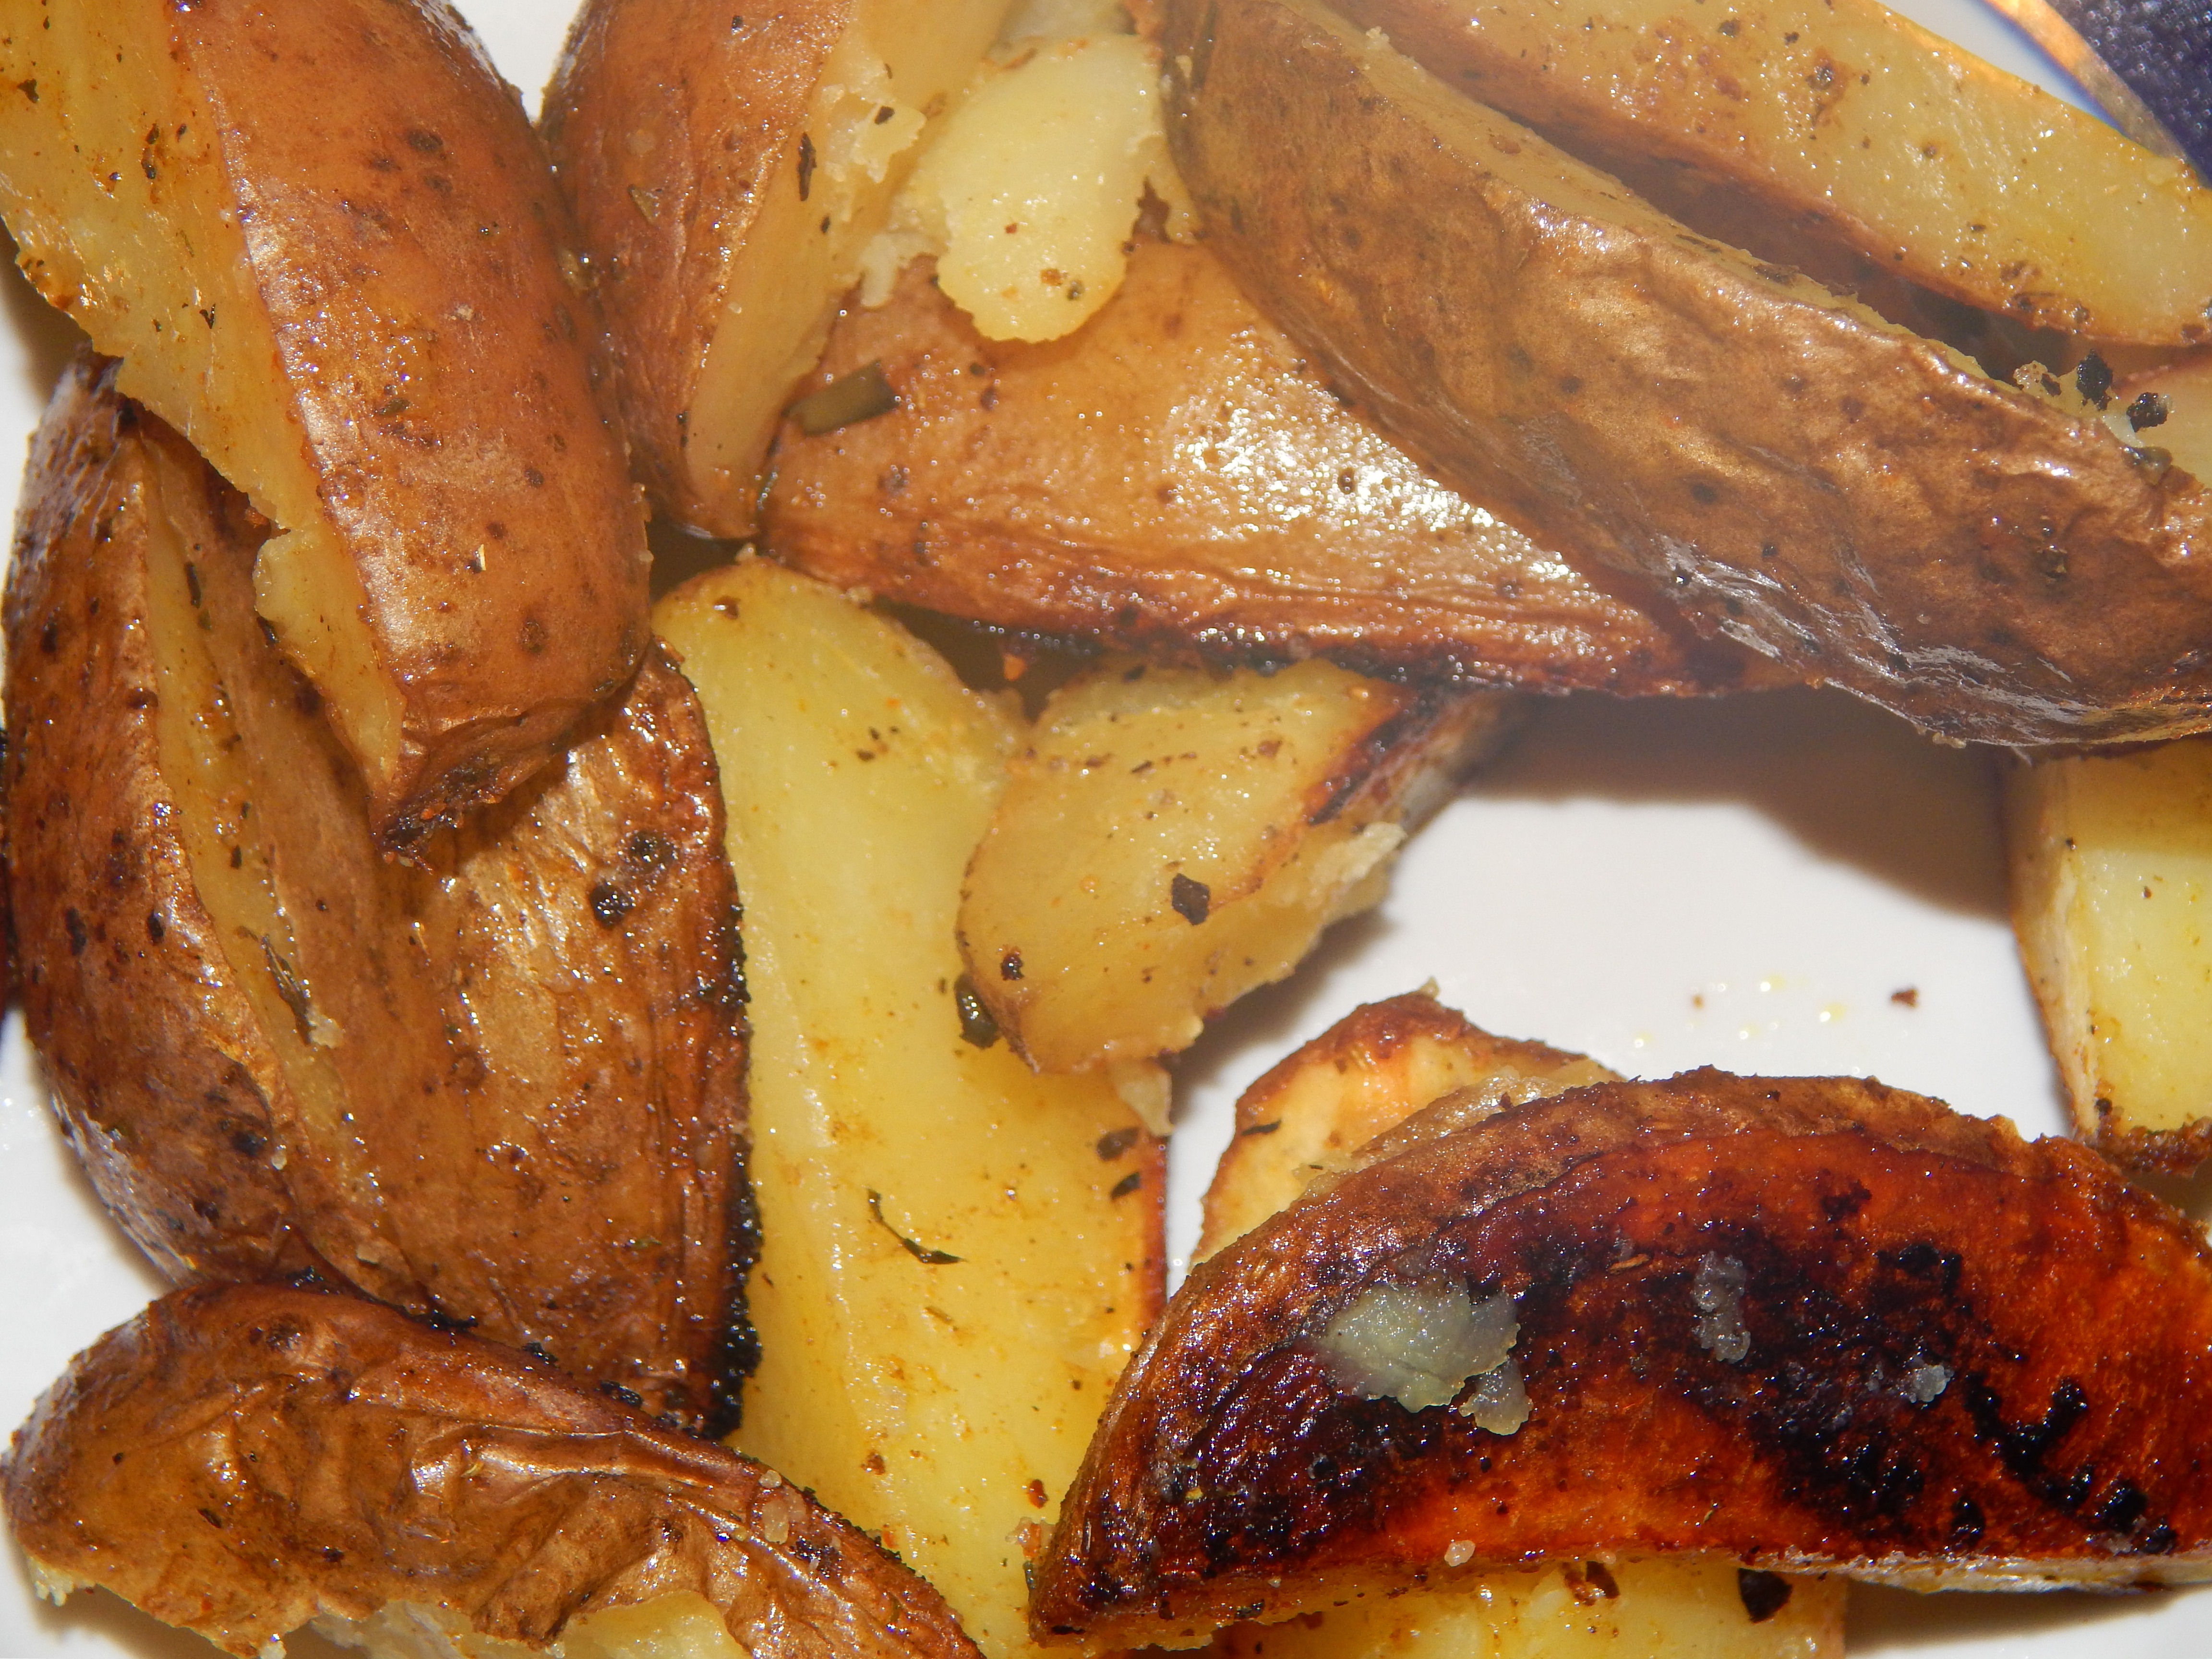
carnival, food, pancake, pancakes, festival, snack, pumpkin, holiday, traditional, tide, donuts, women, sweet, party, meal, delicious, dessert, street, cuisine, rustic, sugar, dish, potato wedges, side dish, potato, fried food, roasting, root vegetable